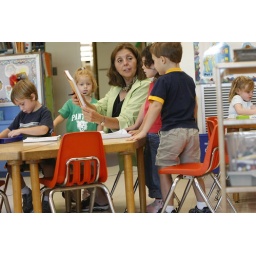
Pre-Schoolers write in their journals, live it up in music class, and head up the hill to the library for story time.